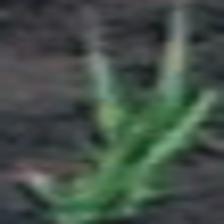
Label: single